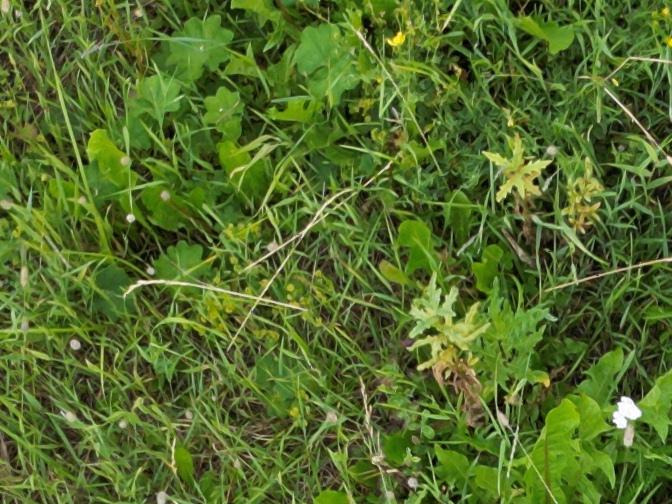
Flowers visible: yarrow flowers